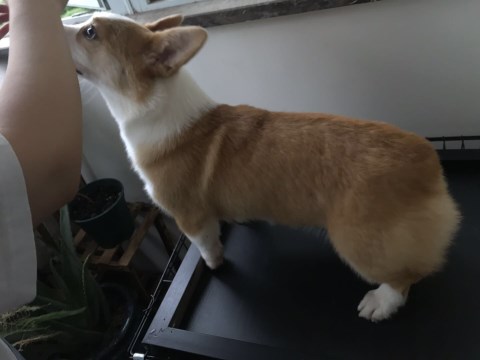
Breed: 2909-n000116-Cardigan